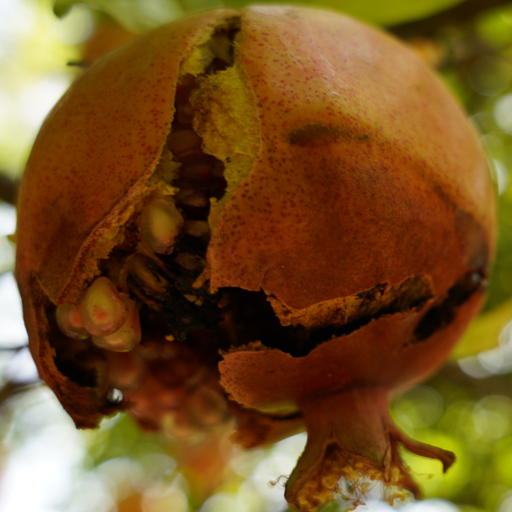
Label: Ectomyelois ceratoniae